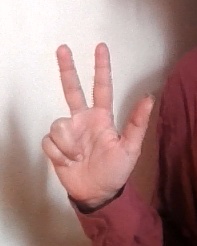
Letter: al